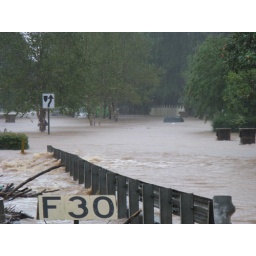
Note the roof of the car in the distance. It got much deeper. Around 4:10pm Monday